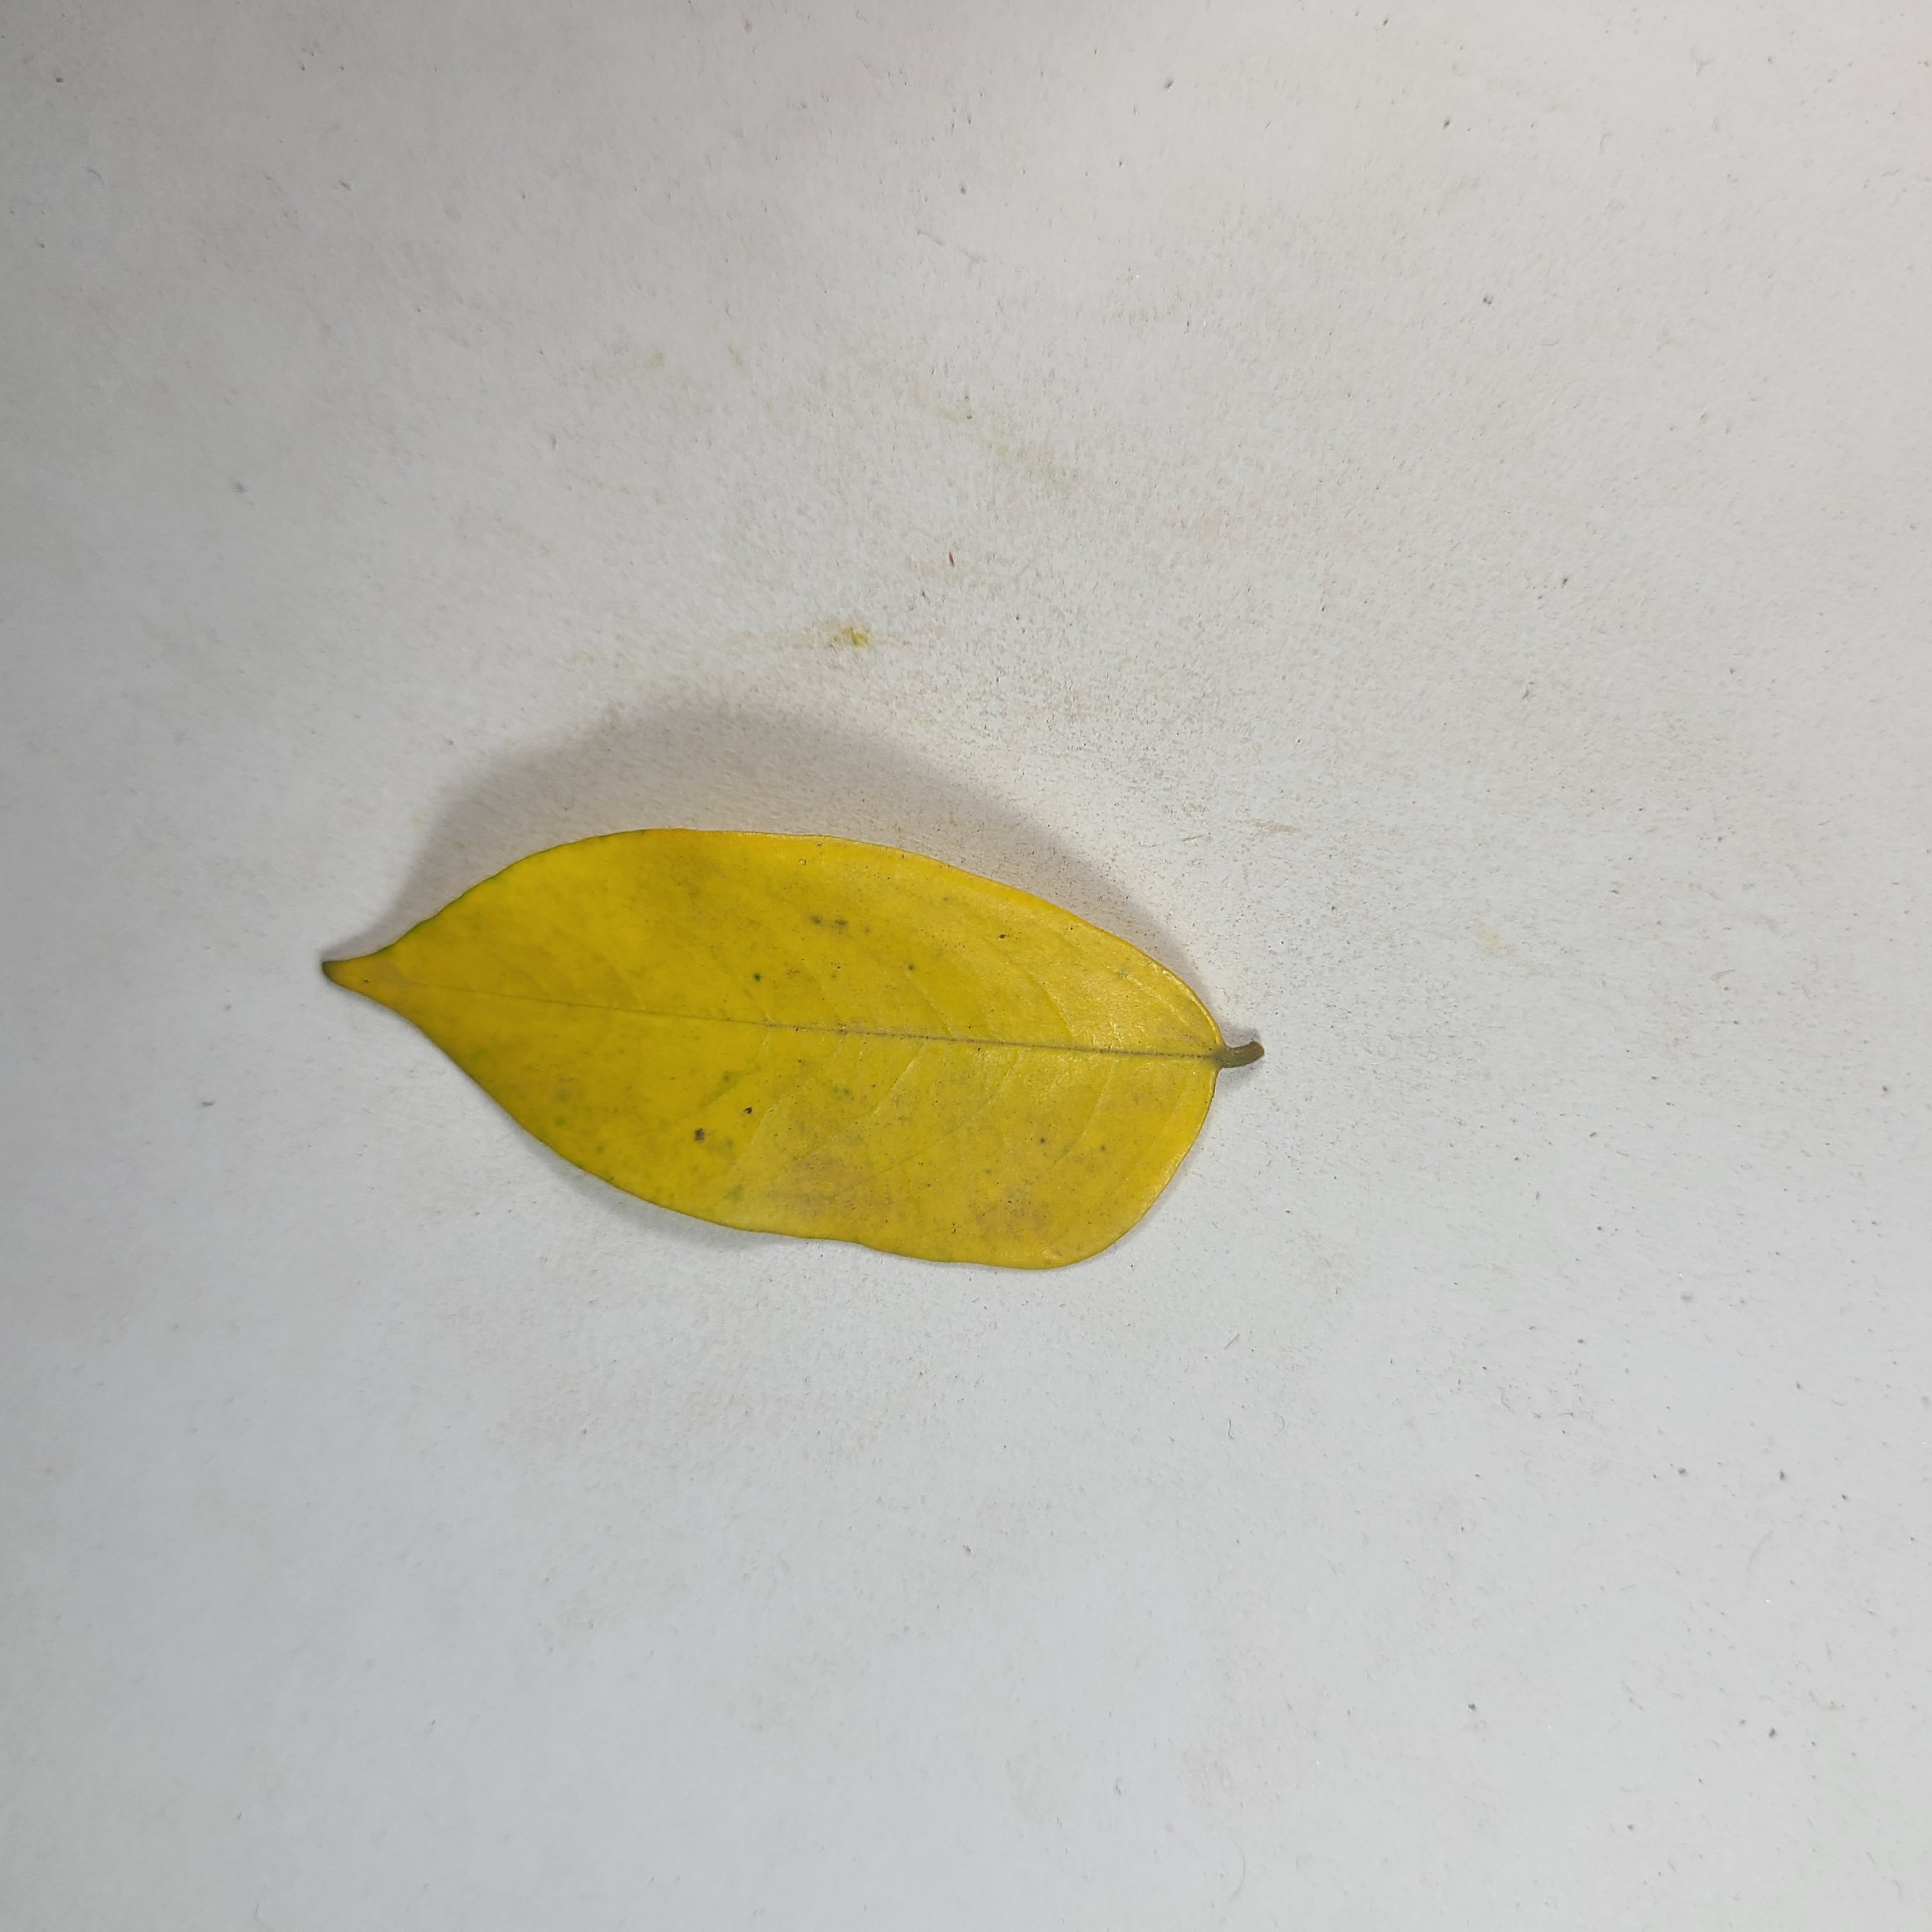
Label: Yellow Leaves